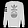
Label: Pullover